Conservation and restoration of wooden furniture

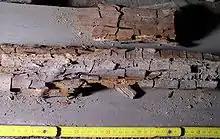
Dry rot

Preventive conservation is the form of conservation recognized here with furniture care. The American Institute for Conservation of Historic and Artistic Works declares that stripping and refinishing furniture is no longer standard practice. An early finish is as important to historic furniture as are any of the other original elements. The finish coating offers important data to researchers and is part of the history of the object and once it is removed, it cannot be recovered. The removal and replacement of a surface finish is considered a last ditch effort after other conservation methods have failed.